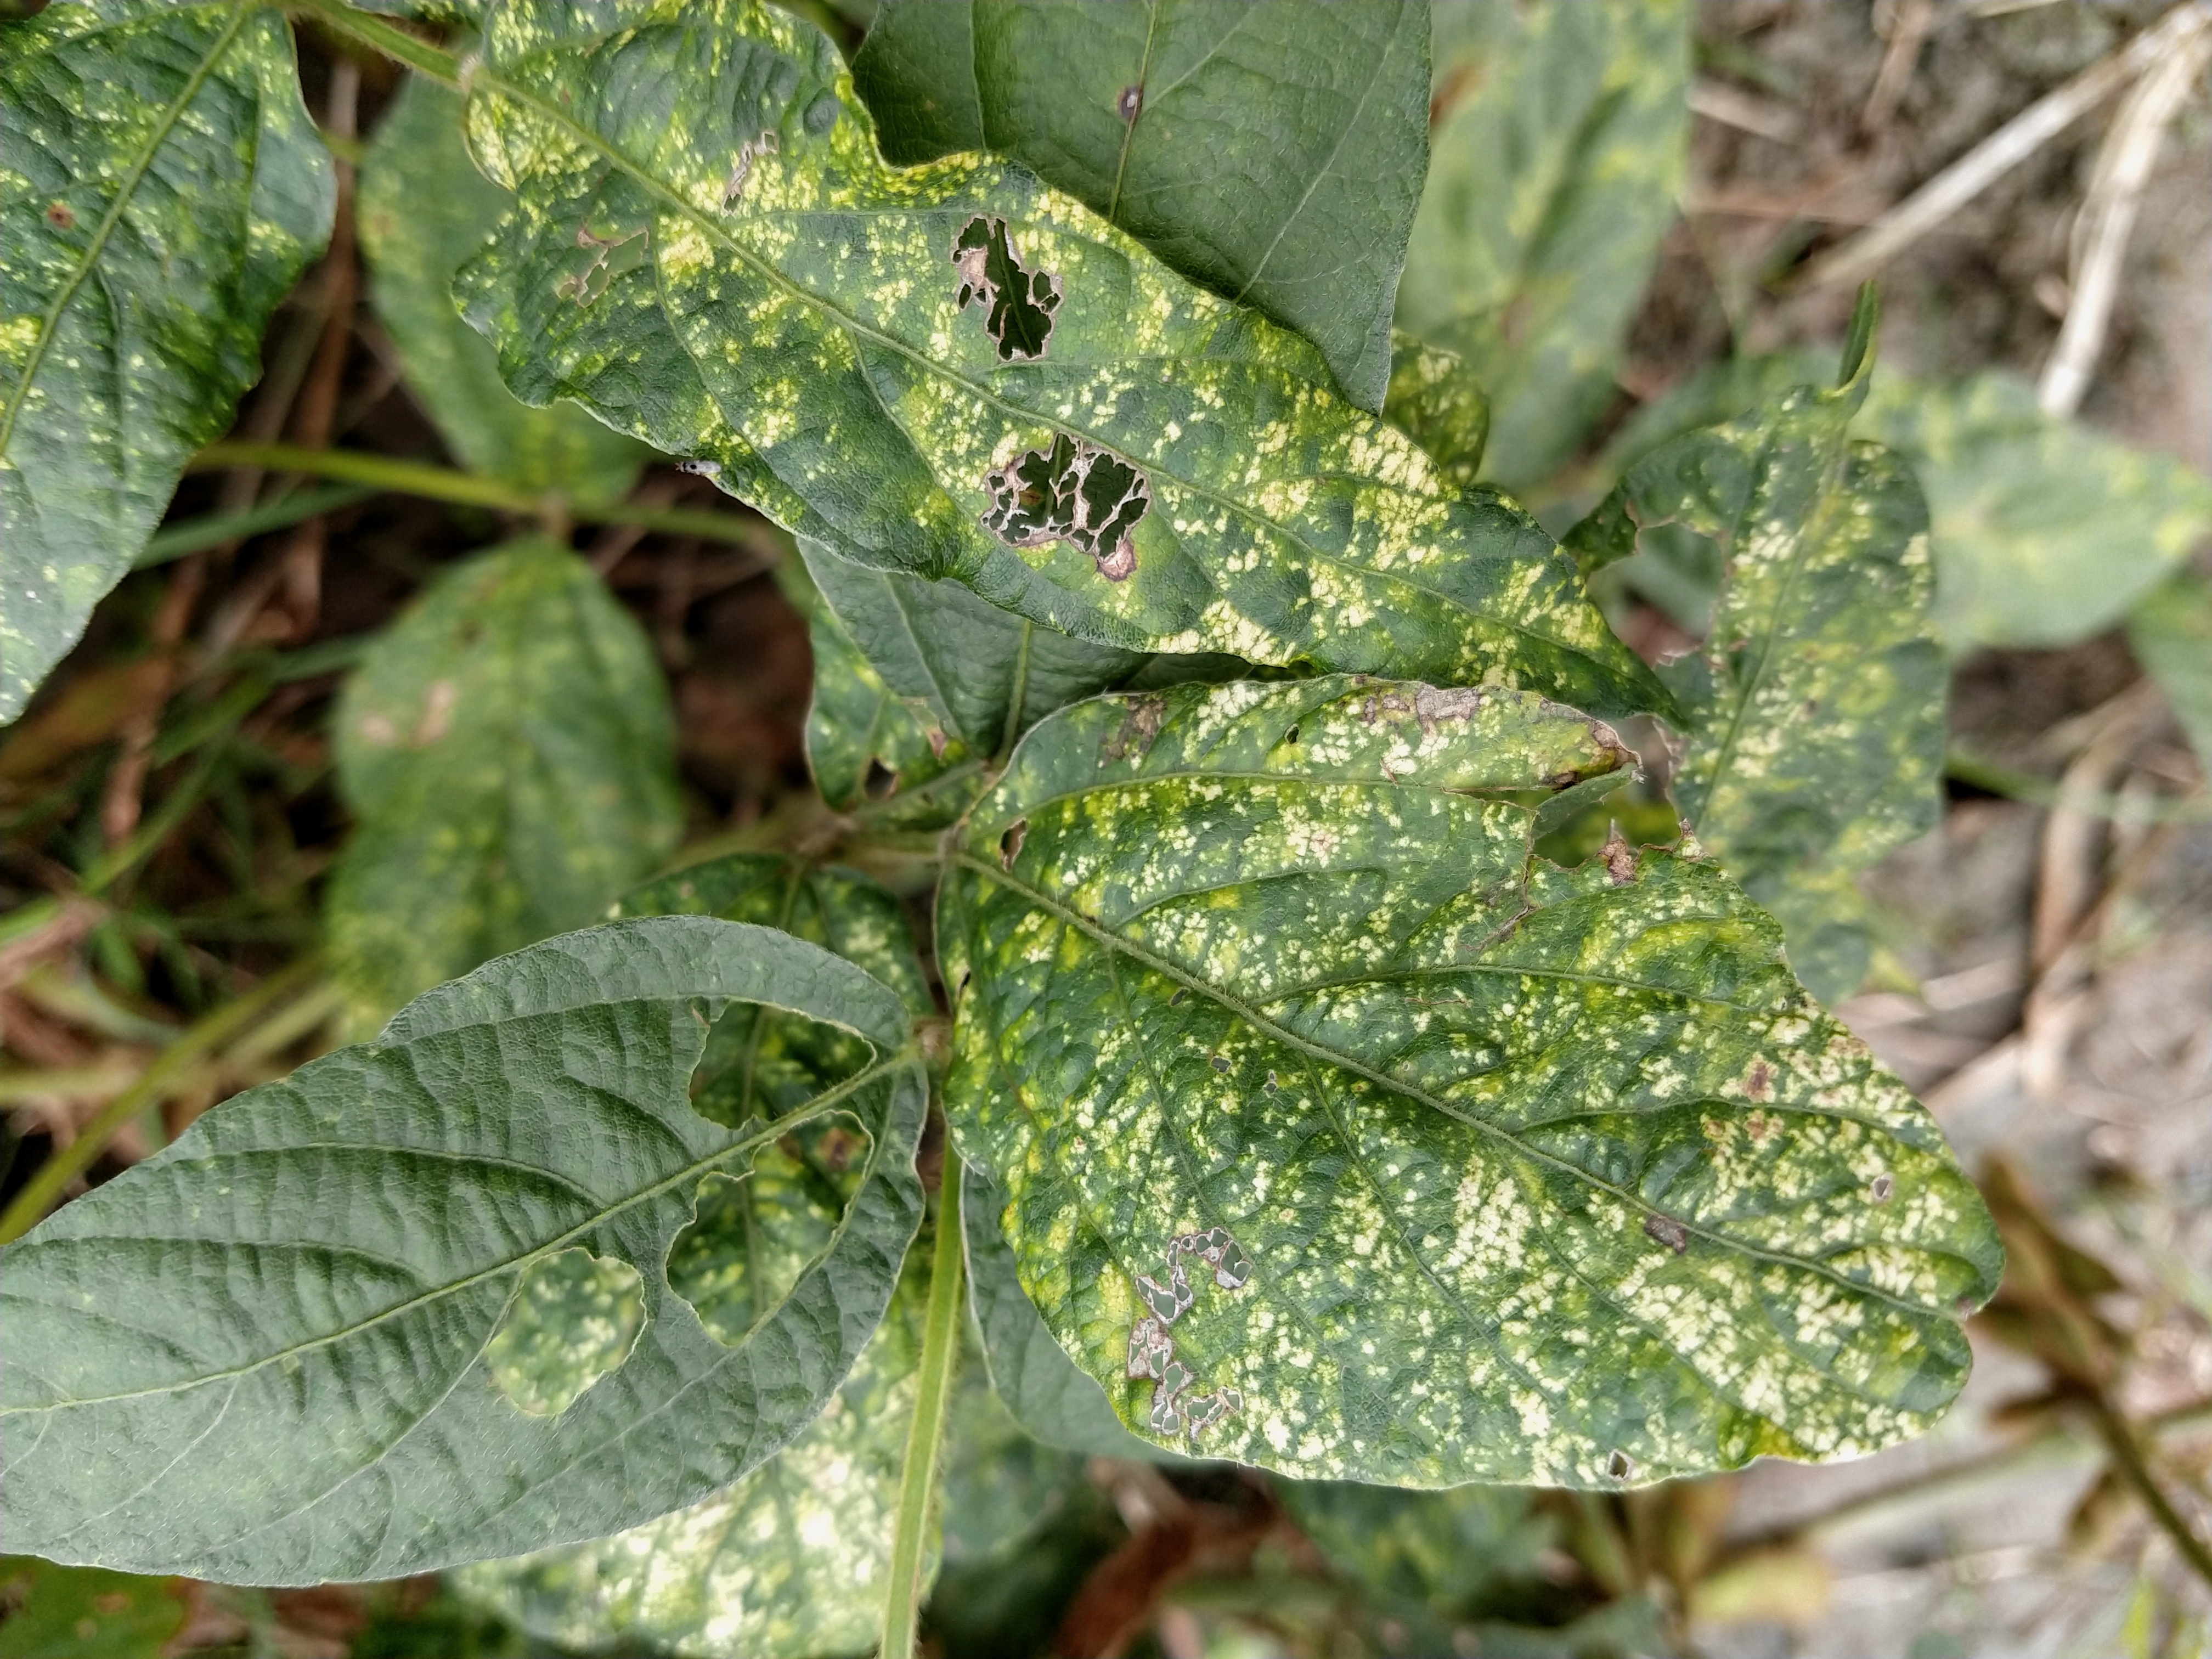
Label: Disease